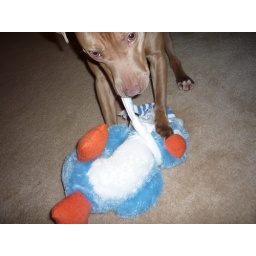
&amp;quot;There's only room for one cute animal in this house!&amp;quot; ~Loki...the dog of mischief.